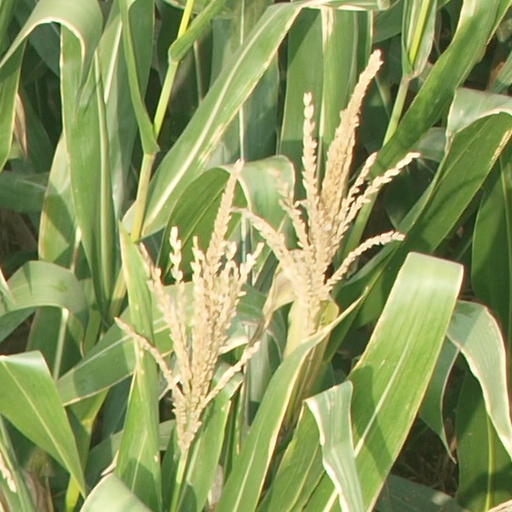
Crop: maize; corn